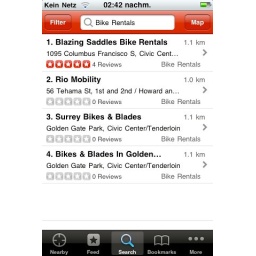
Had a great day on the bike from Downtown over the bridge to Sausalito and Tiburon, back with the Ferry to the piers